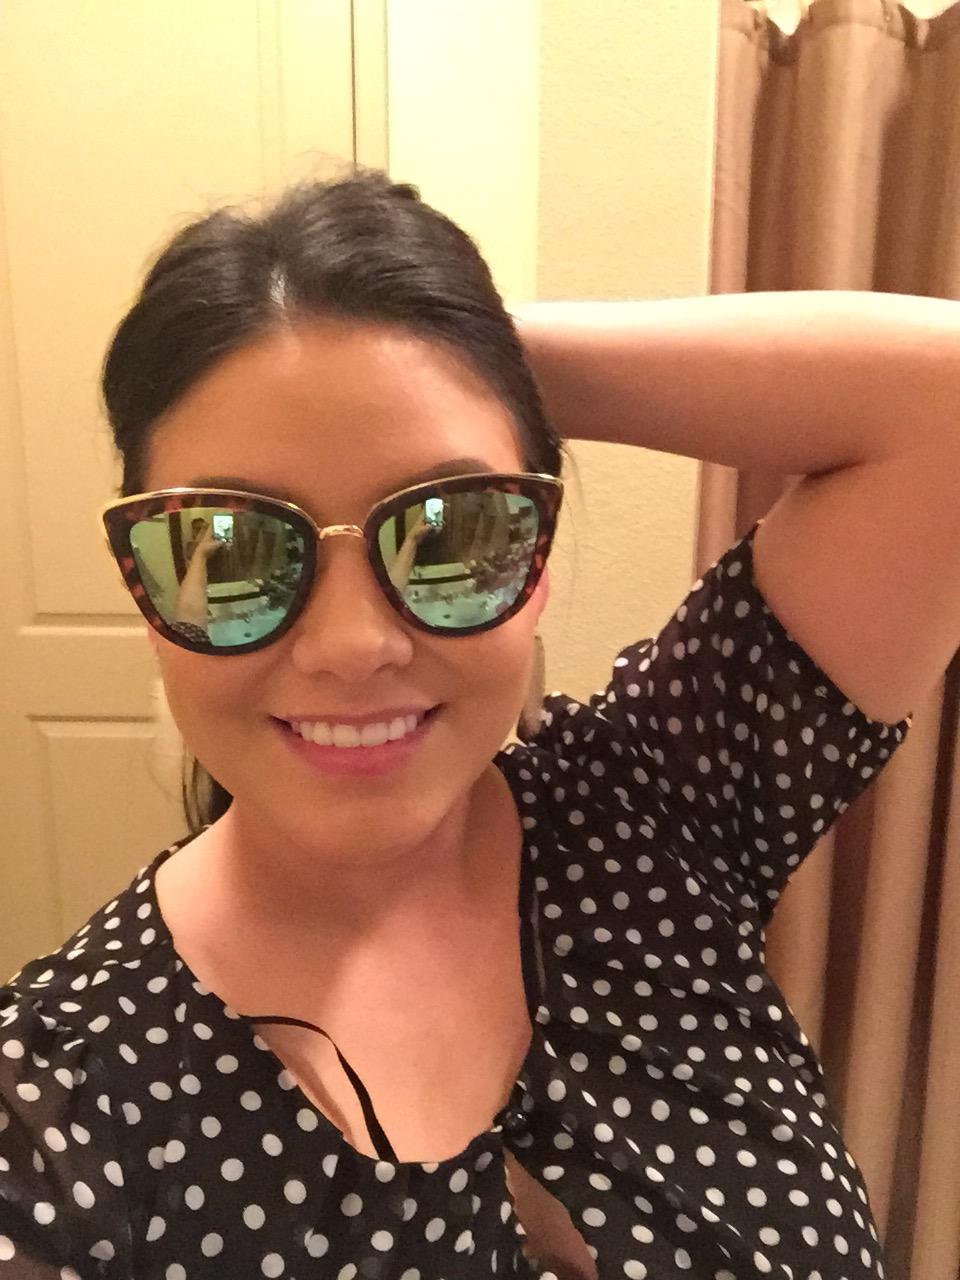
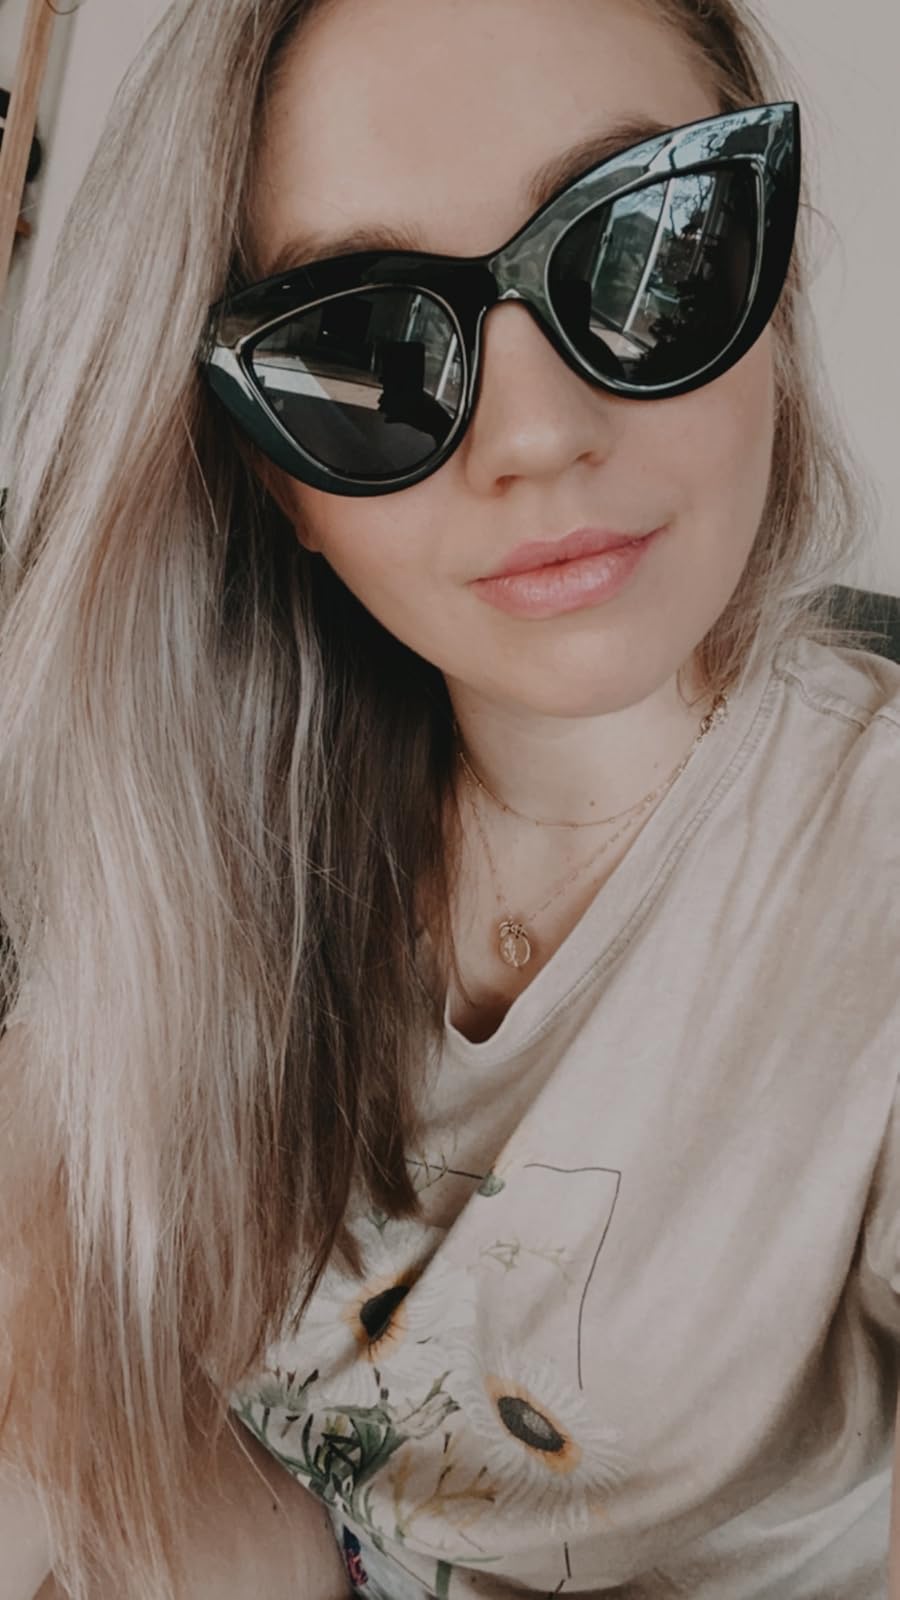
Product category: accessories_sunglasses
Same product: no